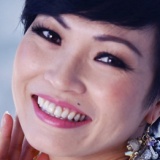
ca sĩ Phương Thanh